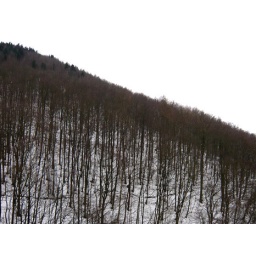
A striking texture created by the naked trees on a mountain hillside in the Harz, Germany.